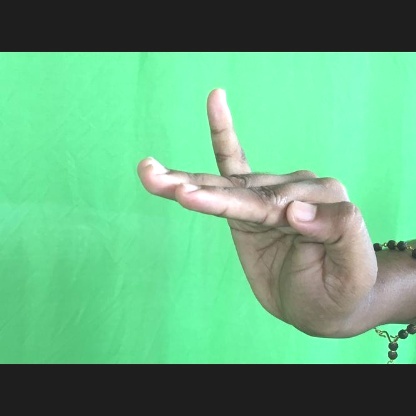
Mudra: Hamsapaksha